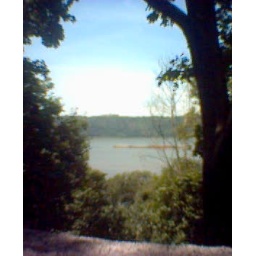
On the bike trail, near the GW bridge